Salvador Sánchez Cerén

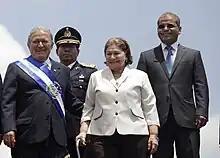
Sánchez Cerén with his wife in 2015

In 2012, Sánchez Cerén announced his intention to run for president of El Salvador in the 2014 presidential election. The FMLN nominated Cerén as its presidential candidate and Cerén selected reformist Óscar Ortiz and his vice presidential candidate. During the 2014 presidential campaign, ARENA made similar accusations against Cerén as they had done in 2009.